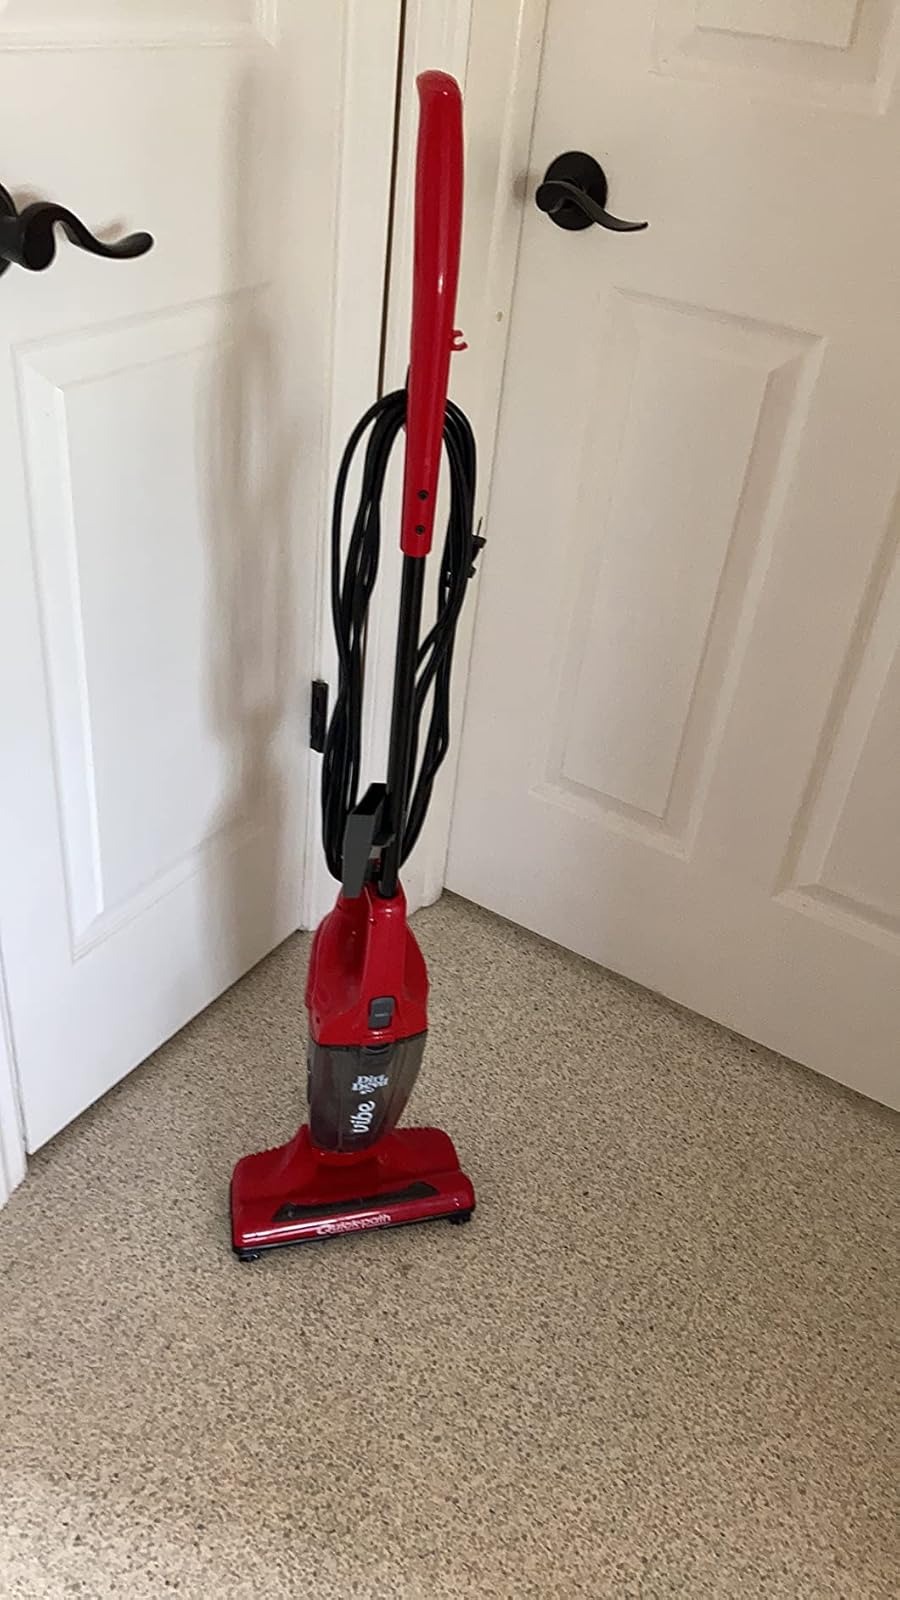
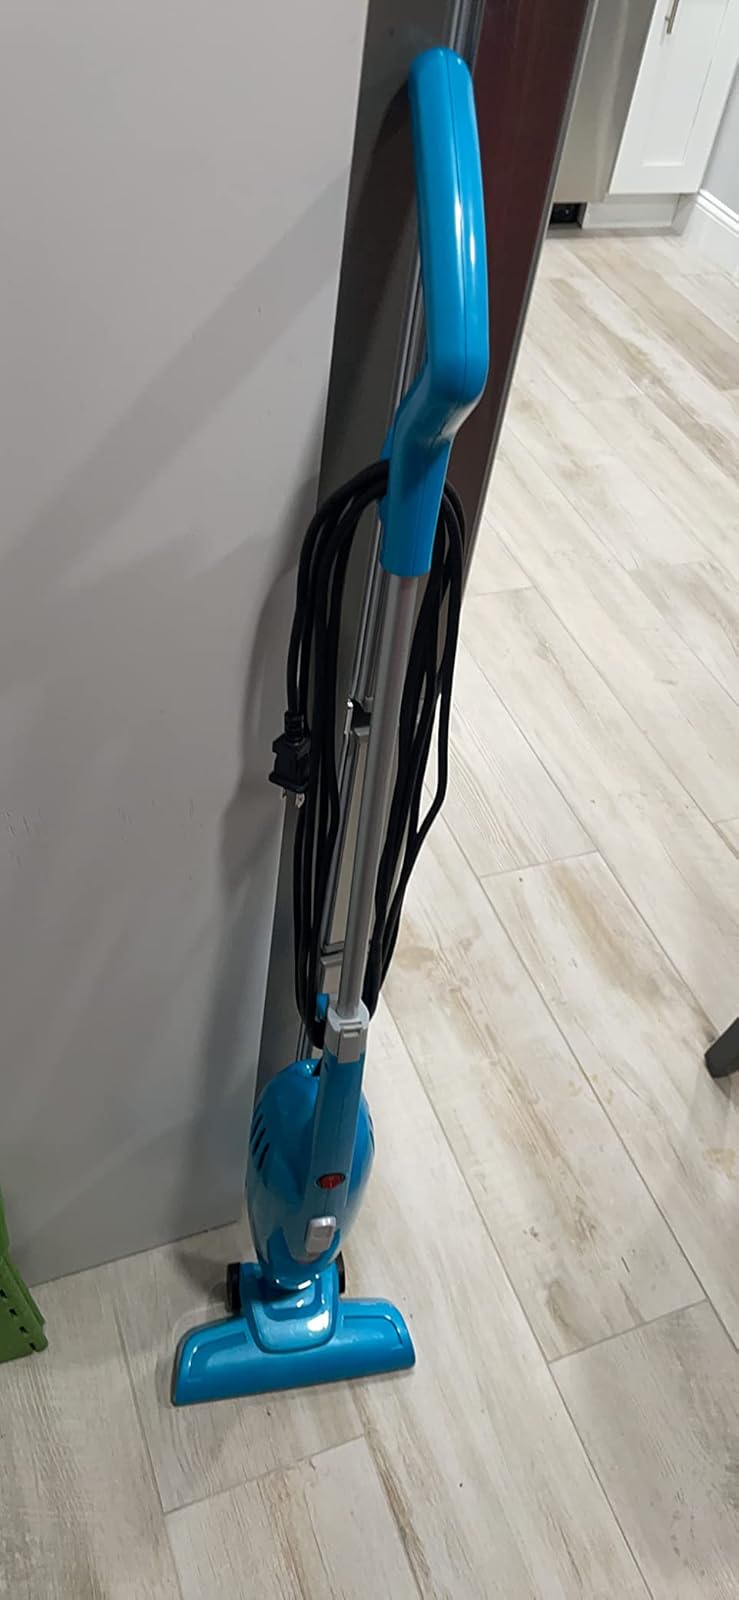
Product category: items_vacuum
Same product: no